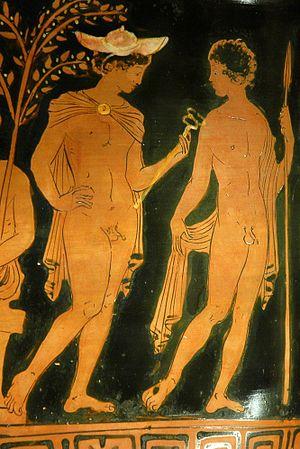
Hermès et un jeune guerrier. Face A (détail) d'un cratère en cloche à figures rouges.